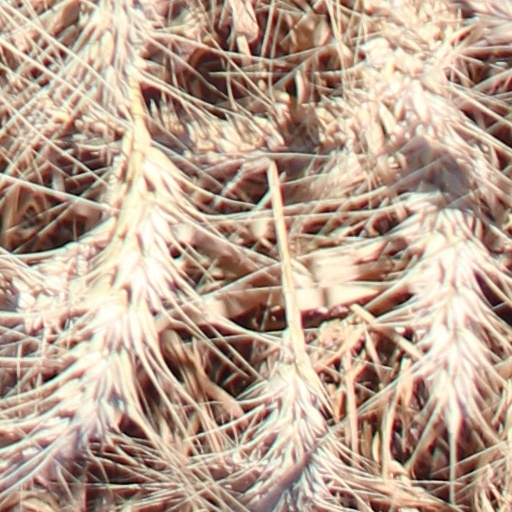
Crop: wheat